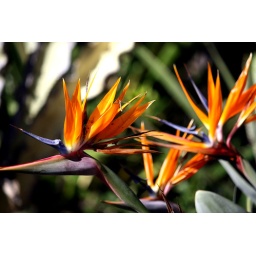
I'm in love with the bird of paradise plants here - Sea World, San Diego